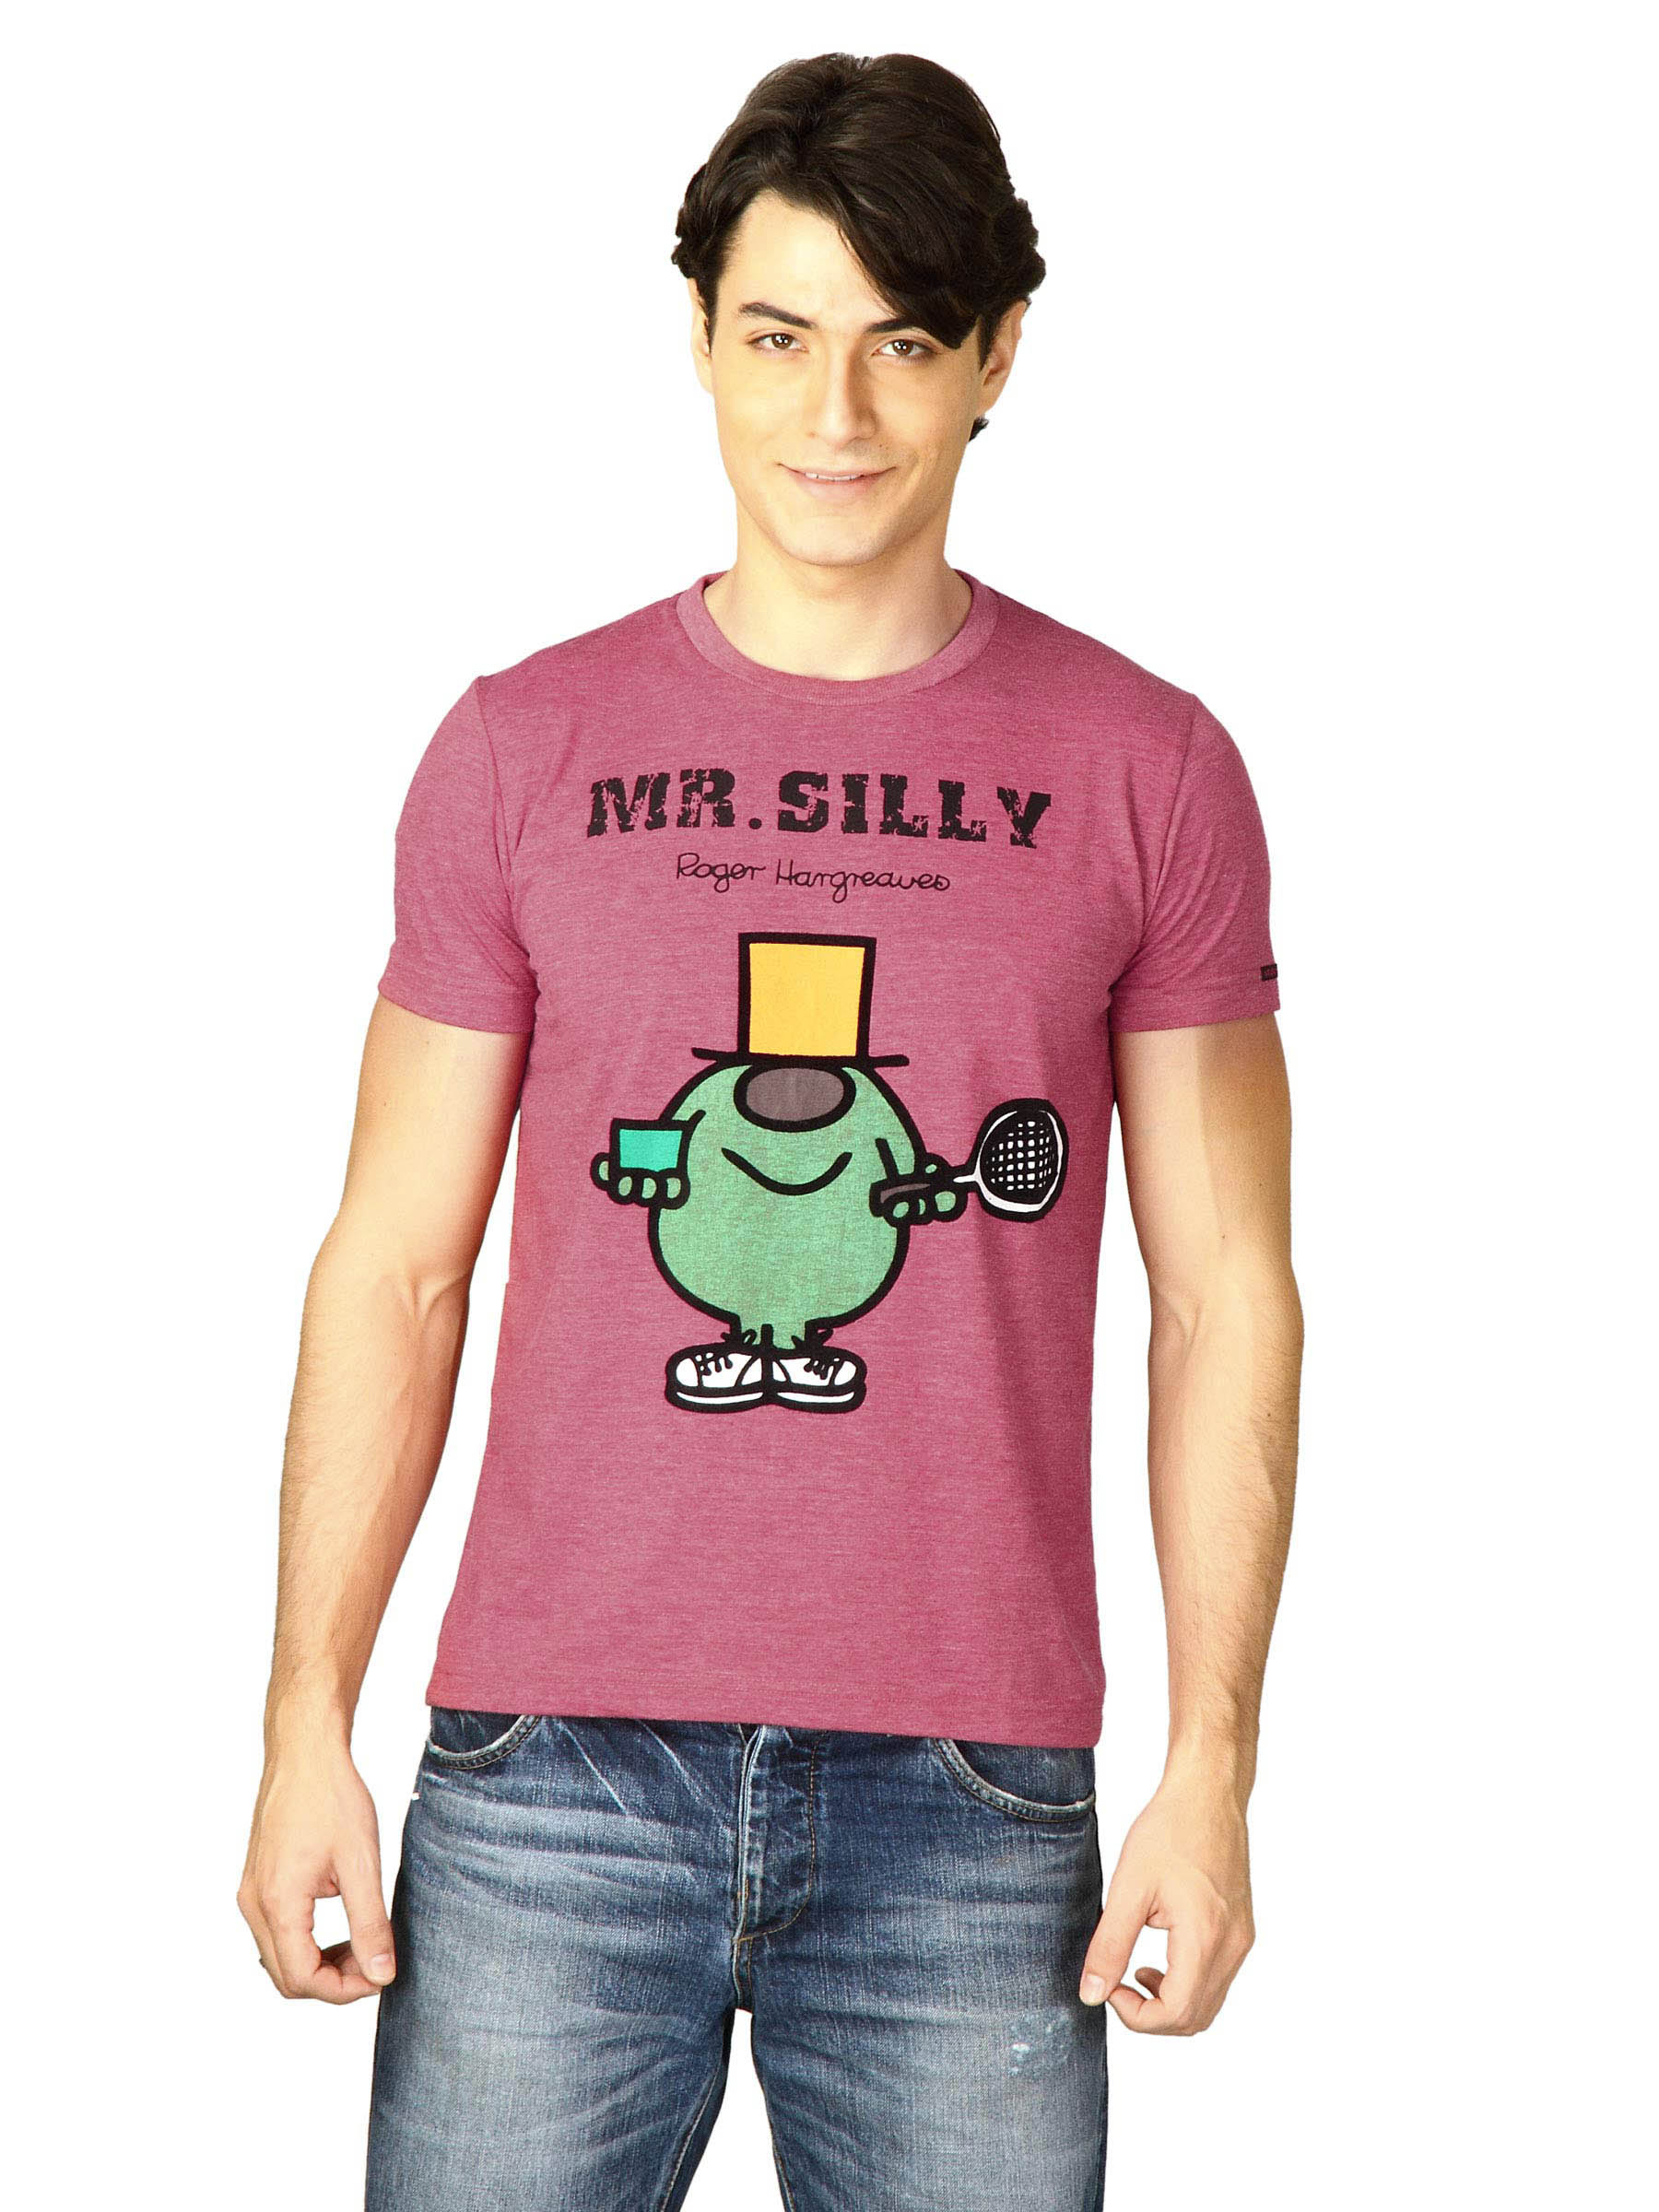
Mr.Men Men's Chilly Pepper Red T-shirt
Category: Apparel / Topwear / Tshirts
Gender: Men
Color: Red
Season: Fall 2011
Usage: Casual